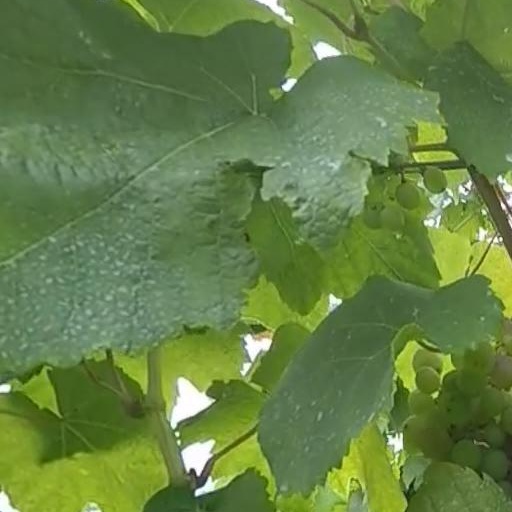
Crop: grape